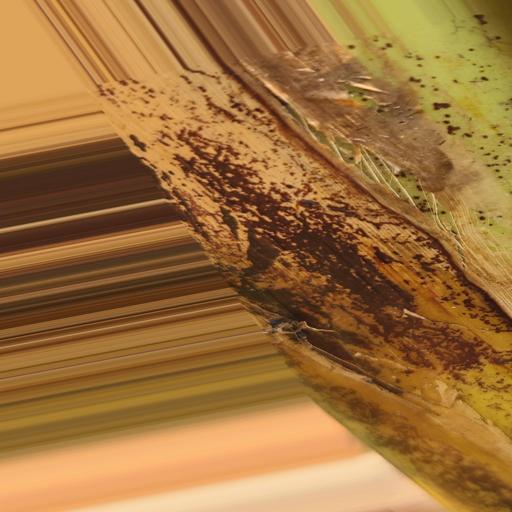
Label: bract_mosaic_virus